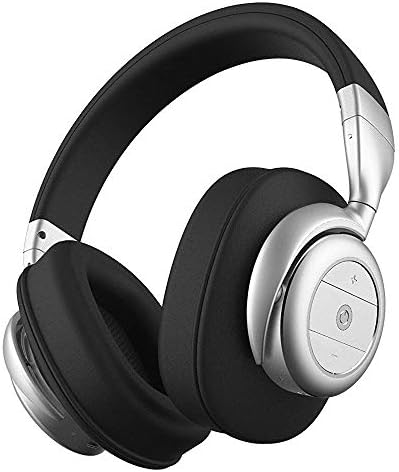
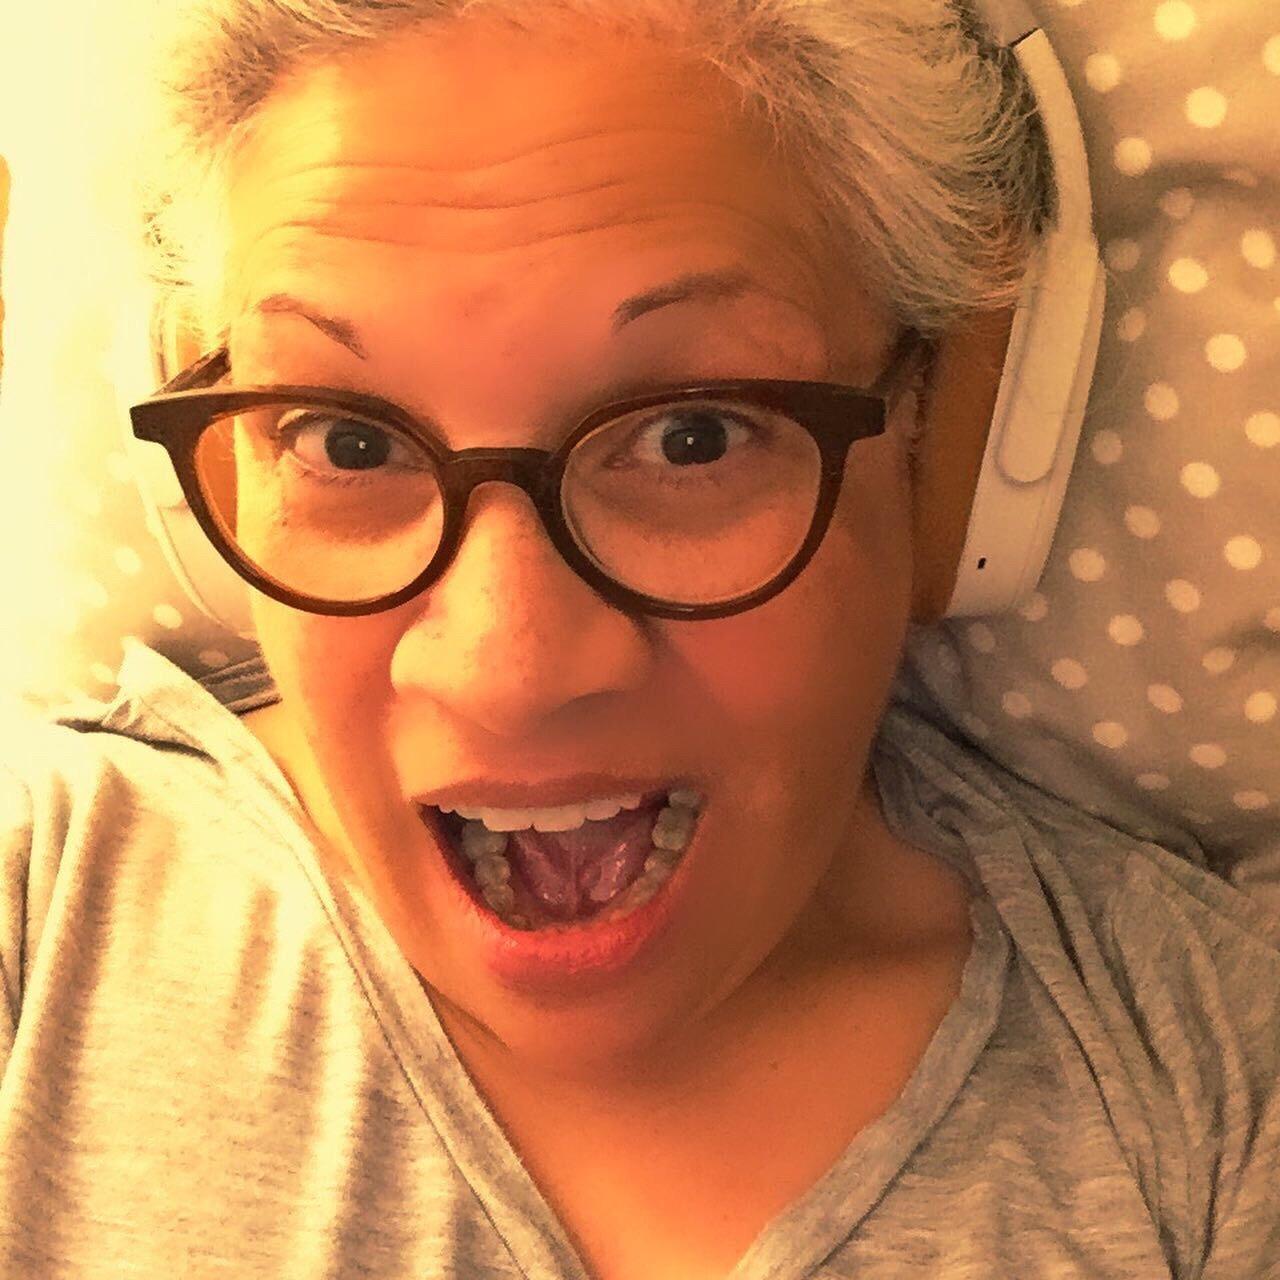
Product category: headphones
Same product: no